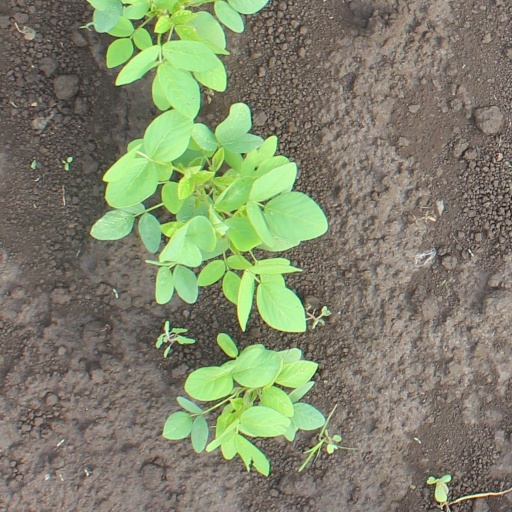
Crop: soybean